Włocławek Rowing Society

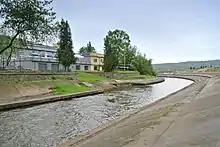
Former marina (not in use)

The war did not destroy the spirit of the Włocławek rowing industry, the equipment and buildings also survived. The Rowing Society, which was re-established just after the war, was again successful, it was ranked 4th out of 31 Polish clubs.